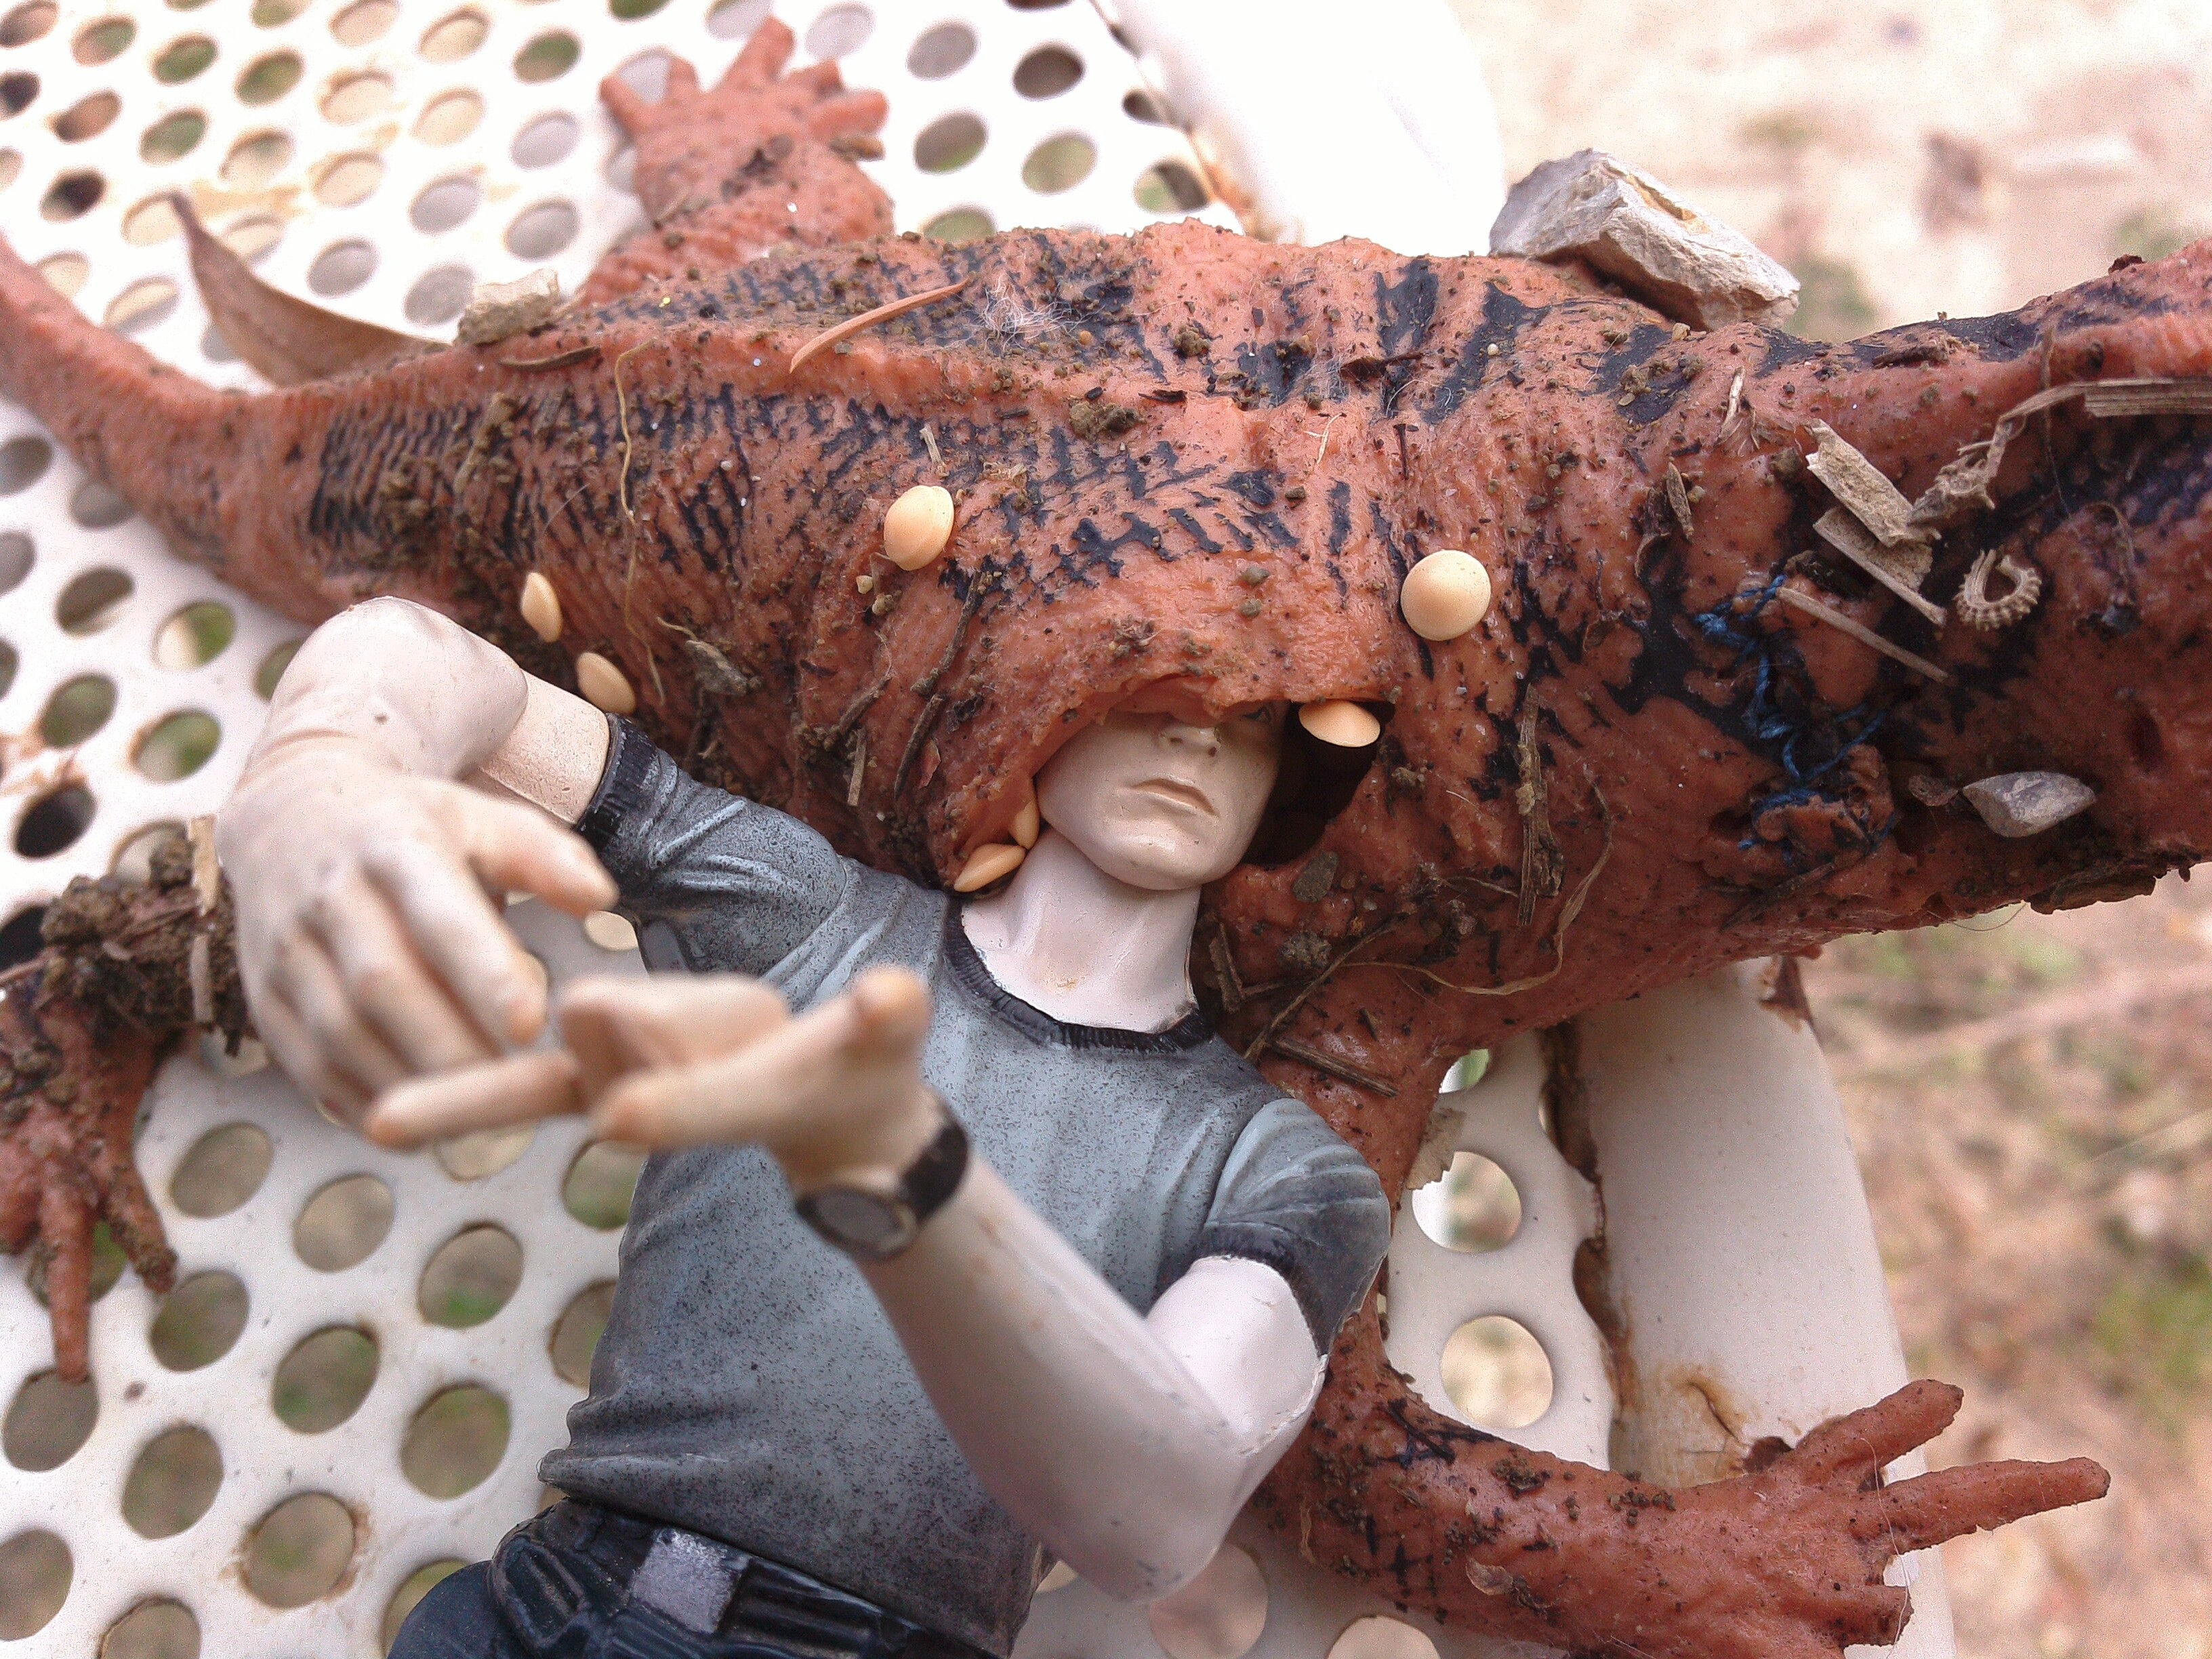
statue, reptile, sculpture, toys, carving, playful day, what s up